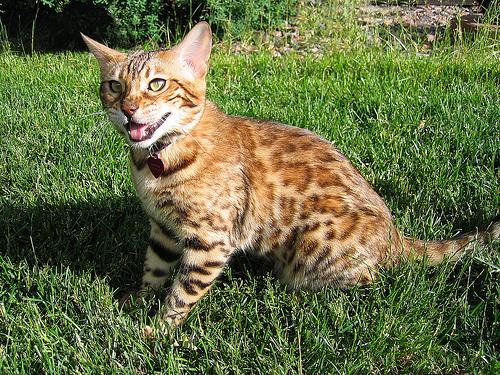
Breed: Bengal